Roanoke City Health Center

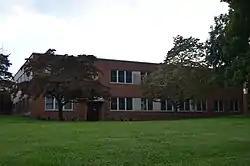

The Roanoke City Health Center is a historic health care facility at 515 8th Street SW in Roanoke, Virginia. It is a modest single-story brick building in a U-shaped plan. It was built in 1951, and exemplifies trends of the period in the provision of health care to rural communities. It also exhibits features distinctive to the Jim Crow era of segregated facilities, as it was originally designed with separate areas for whites and African Americans.